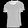
Label: T - shirt / top